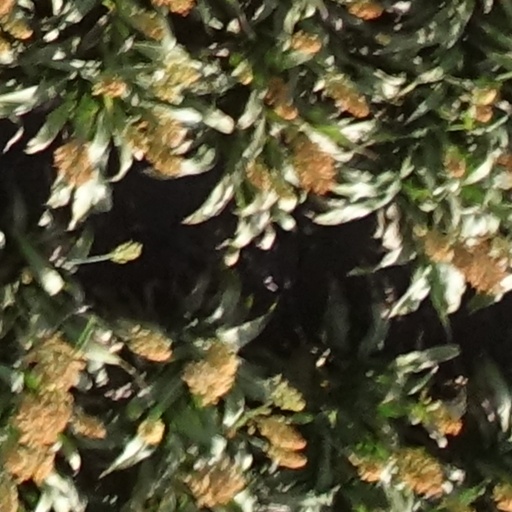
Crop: sorghum